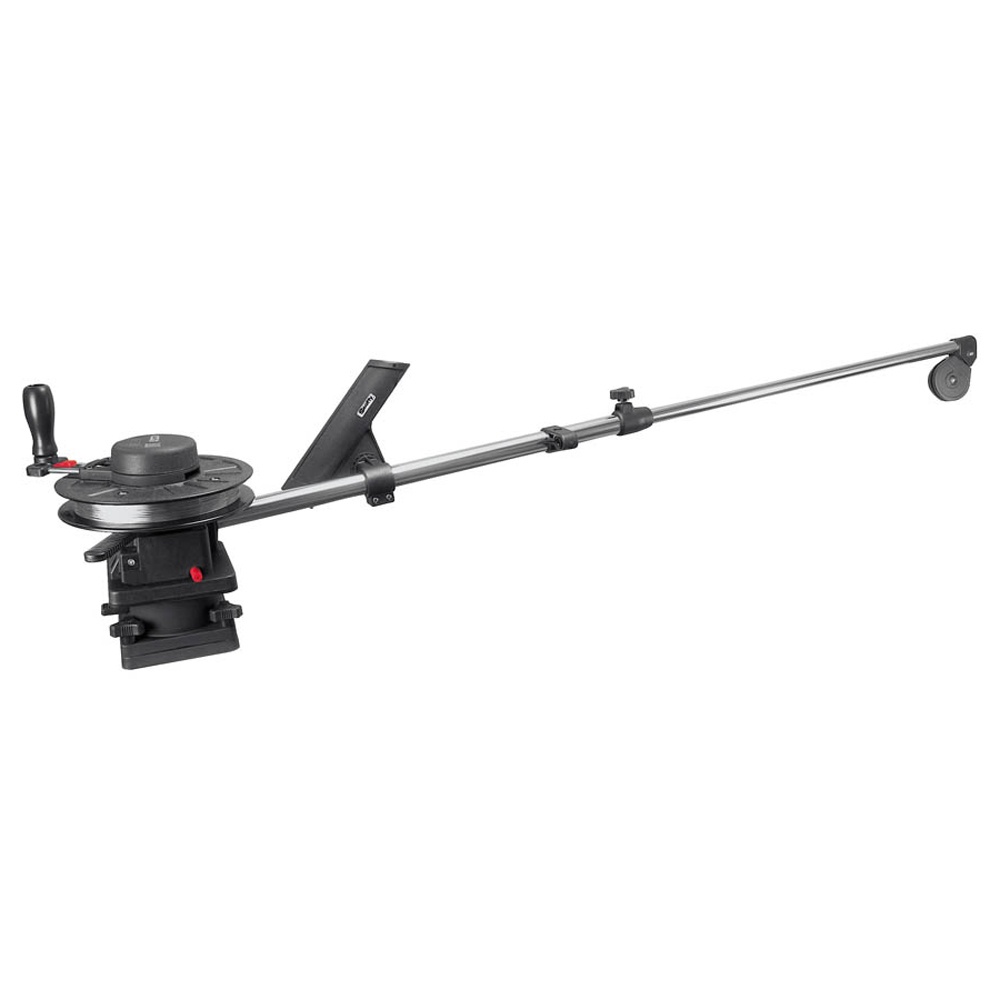
Scotty 1091 Telescoping 60" Longarm Combo Manual Downrigger w/ Swivel Base [1091]
No. 1091 - Longarm Downrigger Combo Pack (36"-60") Ideal for big boats. All the same features as the 1090 plus with the addition of the Pedestal Swivel Mount. PRODUCT OVERVIEW: High speed, 2 ft. per turn of the spool coupled with an extended handle for extra leverage Spray protected positive-drive depth counter 200 ft. of 150 lb. Test, Stainless Steel Downrigger Cable Boom mounted adjustable 358 Rodmaster II Rod Holder Marine grade stainless steel boom Includes 1023 Tilt-up Mounting Bracket which enables the unit to be tilted and locked in the upright position Includes 1026 Swivel Pedestal Mount with 16 available positions Clutch brake with the largest braking surface in the industry – In the event of a bottom hang-up, it will pay out to avoid loosing gear Includes Power Grip Plus Line Release Fully assembled and factory tested with complete saltwater protection Downrigger Boom Length: 36″-60″ telescoping stainless steel boom Downrigger Boom Diameter: 1 1/4″ Rod Holder Interior Diameter: 1.85″ WARNING: This product can expose you to chemicals including LEAD which is known to the State of California to cause cancer, birth defects or other reproductive harm. For more information go to P65Warnings.ca.gov . Specifications: Boom Length (Inches): 36"-60" Cable Length (Feet): 200' Manual/Electric: Manual Rod Holder Included: Yes Spool Construction: Plastic Swivel Base Included: Yes Box Dimensions: 7"H x 10"W x 43"L WT: 16.5 lbs UPC: 062017010915 Owner's Manual (pdf) Brochure (pdf)
Brand: Scotty
Category: Sporting Goods > Outdoor Recreation > Fishing